Impacts of tourism

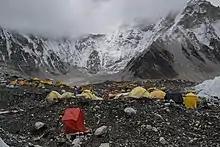
Everest Base Camp

There are a range of impacts from hiking, trekking, and camping that directly affect the activity area. The most obvious is the erosion and compaction of trails through daily use. With the presence of obstacles such as fallen trees or puddles, trails becomes widened or informal trails are created to bypass the obstacle. Other direct impacts include damage or removal of vegetation, loss of vegetation height, reduction in foliage cover, exposure of tree root systems, migration of trampled vegetation, and introduction of non-native species. Indirect impacts on trails include changes in soil porosity, changes to microflora composition, problems with seed dispersion and germination, and degradation of soil nutrient composition.